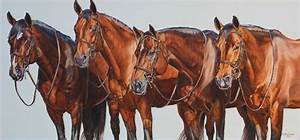
Label: horse